Lithops karasmontana

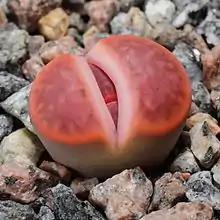
"L. karasmontana" var. "lericheana", showing a new leaf-pair emerging to replace the old one

"Lithops karasmontana" resists attacks from herbivorous predators by mimicking the local stone formations, in this case quartzite. When not in flower it is extremely difficult to detect.